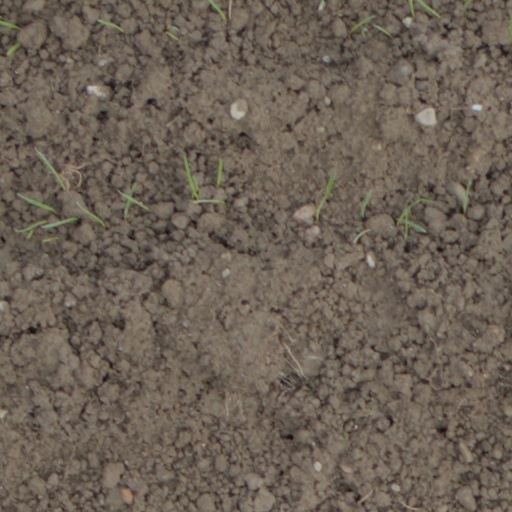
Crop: wheat